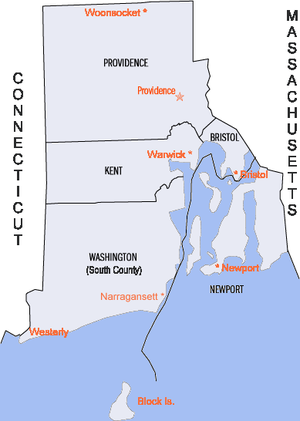
Liste des phares au Rhode Island : Les aides à la navigation dans le Rhode Island sont gérées par le premier district de l' United States Coast Guard, mais la propriété de phares historiques a été transférée aux autorités et aux organisations de préservation locales.